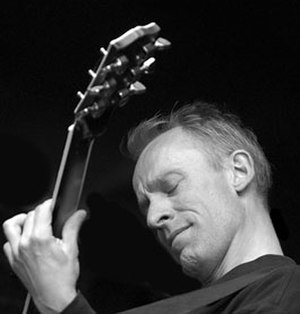
Jacob Fischer
Jacob Fischer, Foto Hreinn Gudlaugsson
Jacob Fischer er autodidakt jazzguitarist.